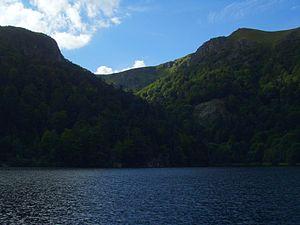
Les Vosges [voːʒ] sont un massif de moyennes montagnes du Nord-Est de la France qui sépare le plateau lorrain de la plaine d'Alsace. D'origine varisque et majoritairement constituées de grès et de granite, elles atteignent des altitudes modestes culminant à 1 423 mètres au Grand Ballon.